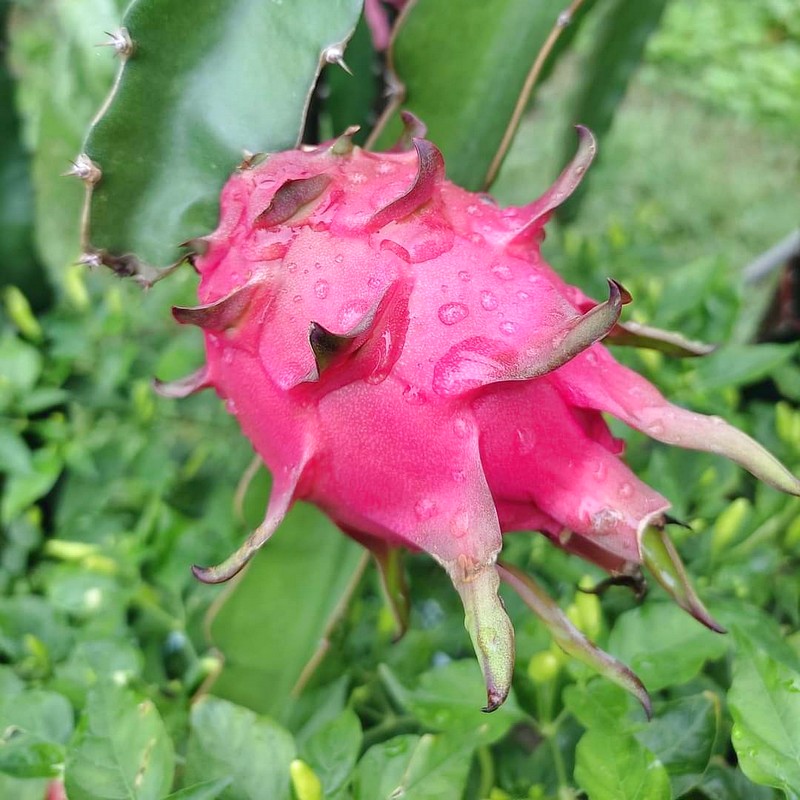
Label: Fresh Dragon Fruit